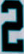
Number: 2